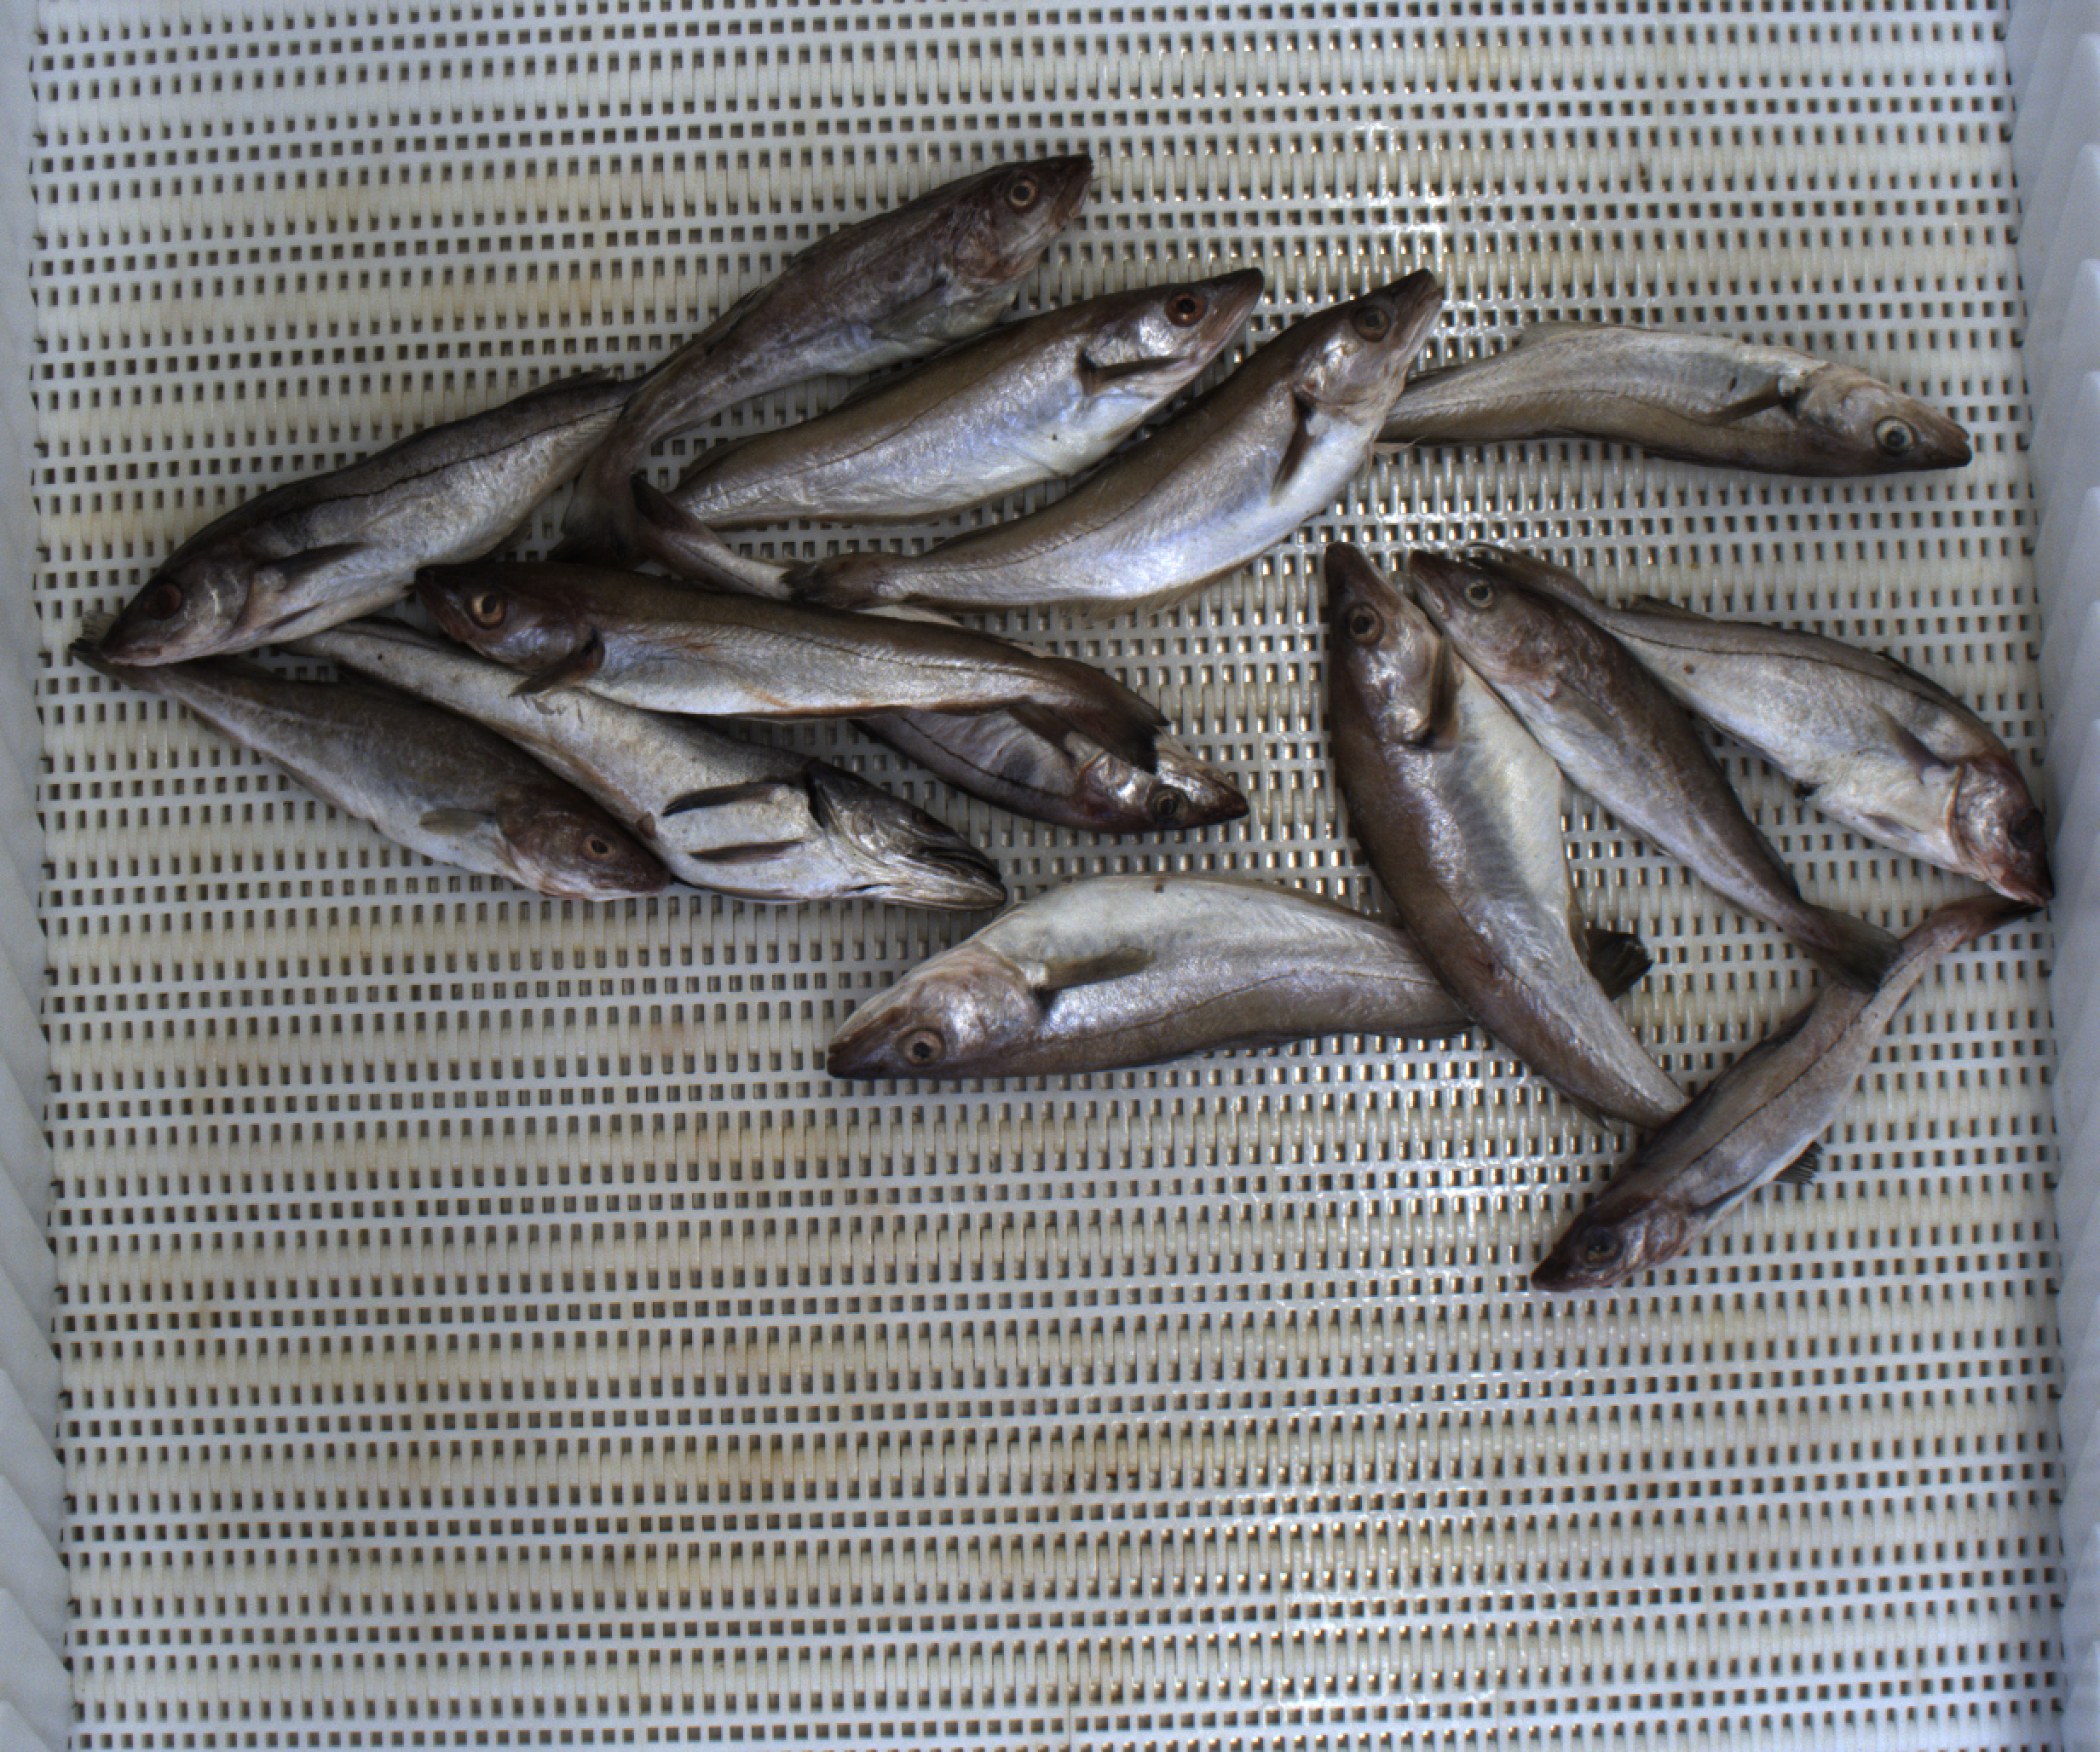
Total fish: 14
Cod: 3
Haddock: 4
Whiting: 6
Hake: 1
Horse mackerel: 0
Saithe: 0
Other: 0